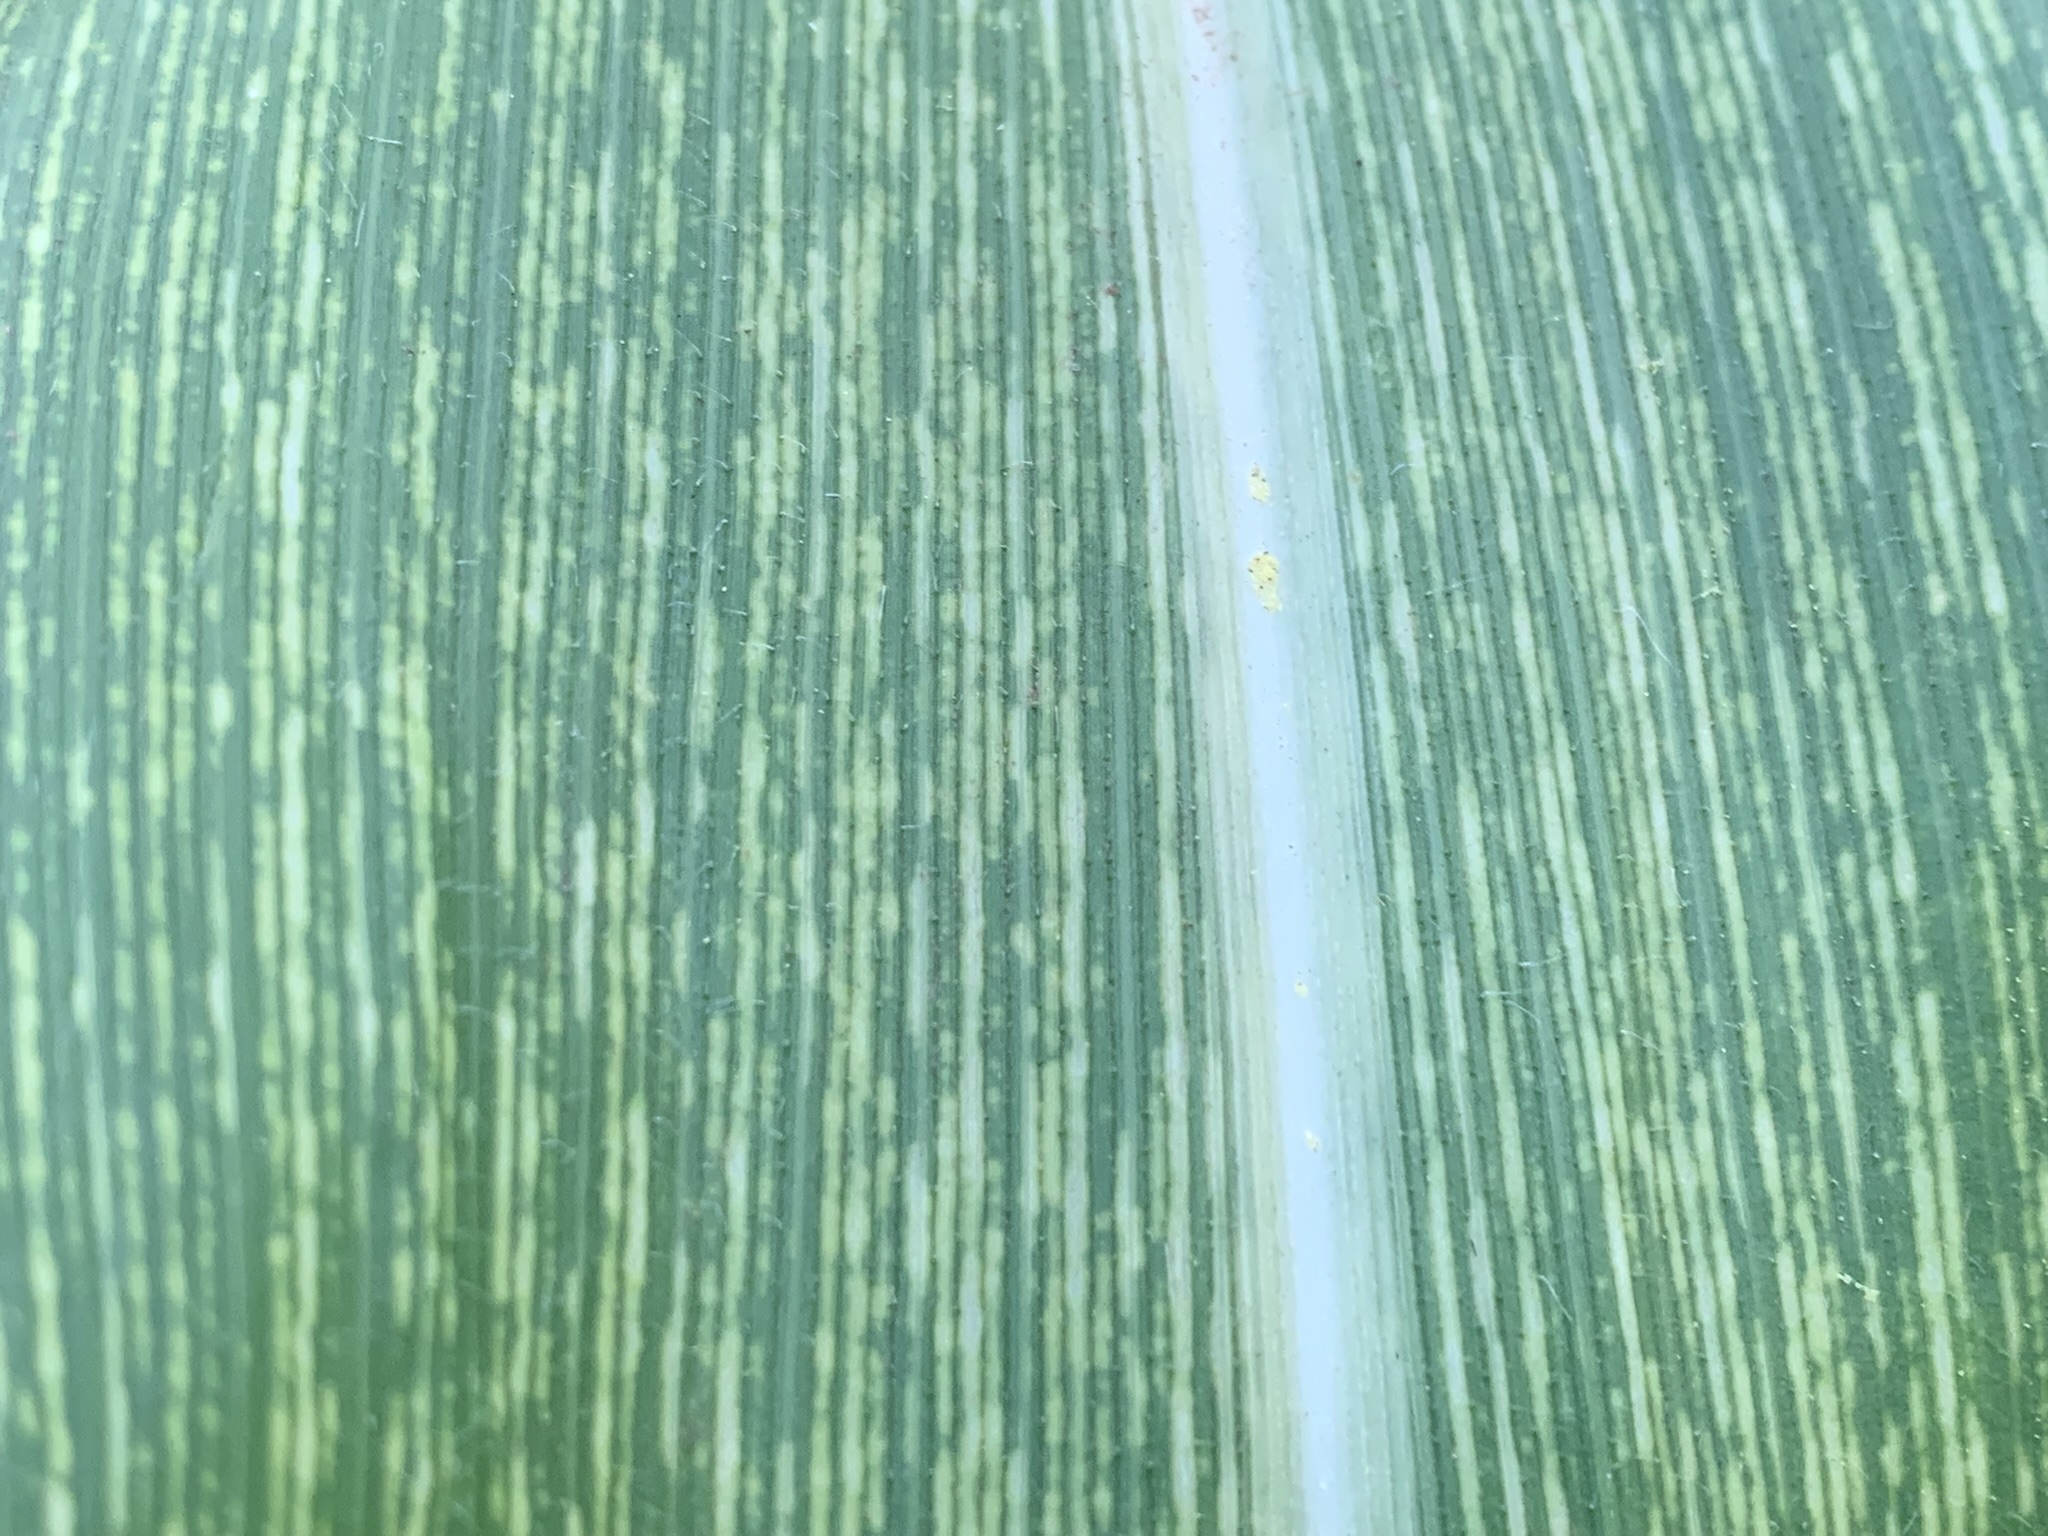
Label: MSV